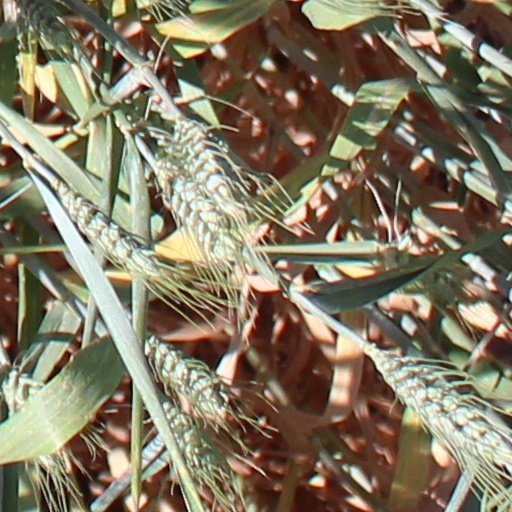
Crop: wheat